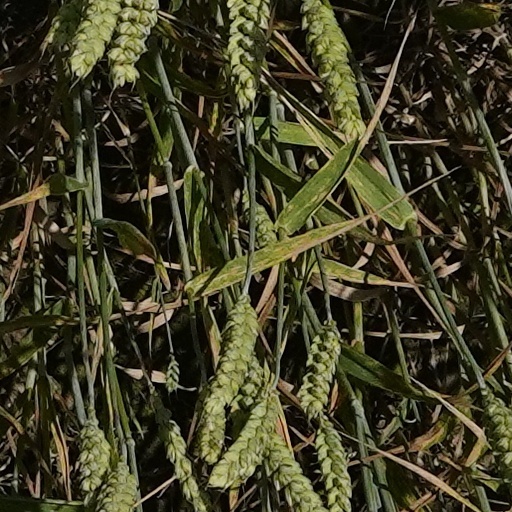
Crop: wheat